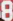
Number: 8